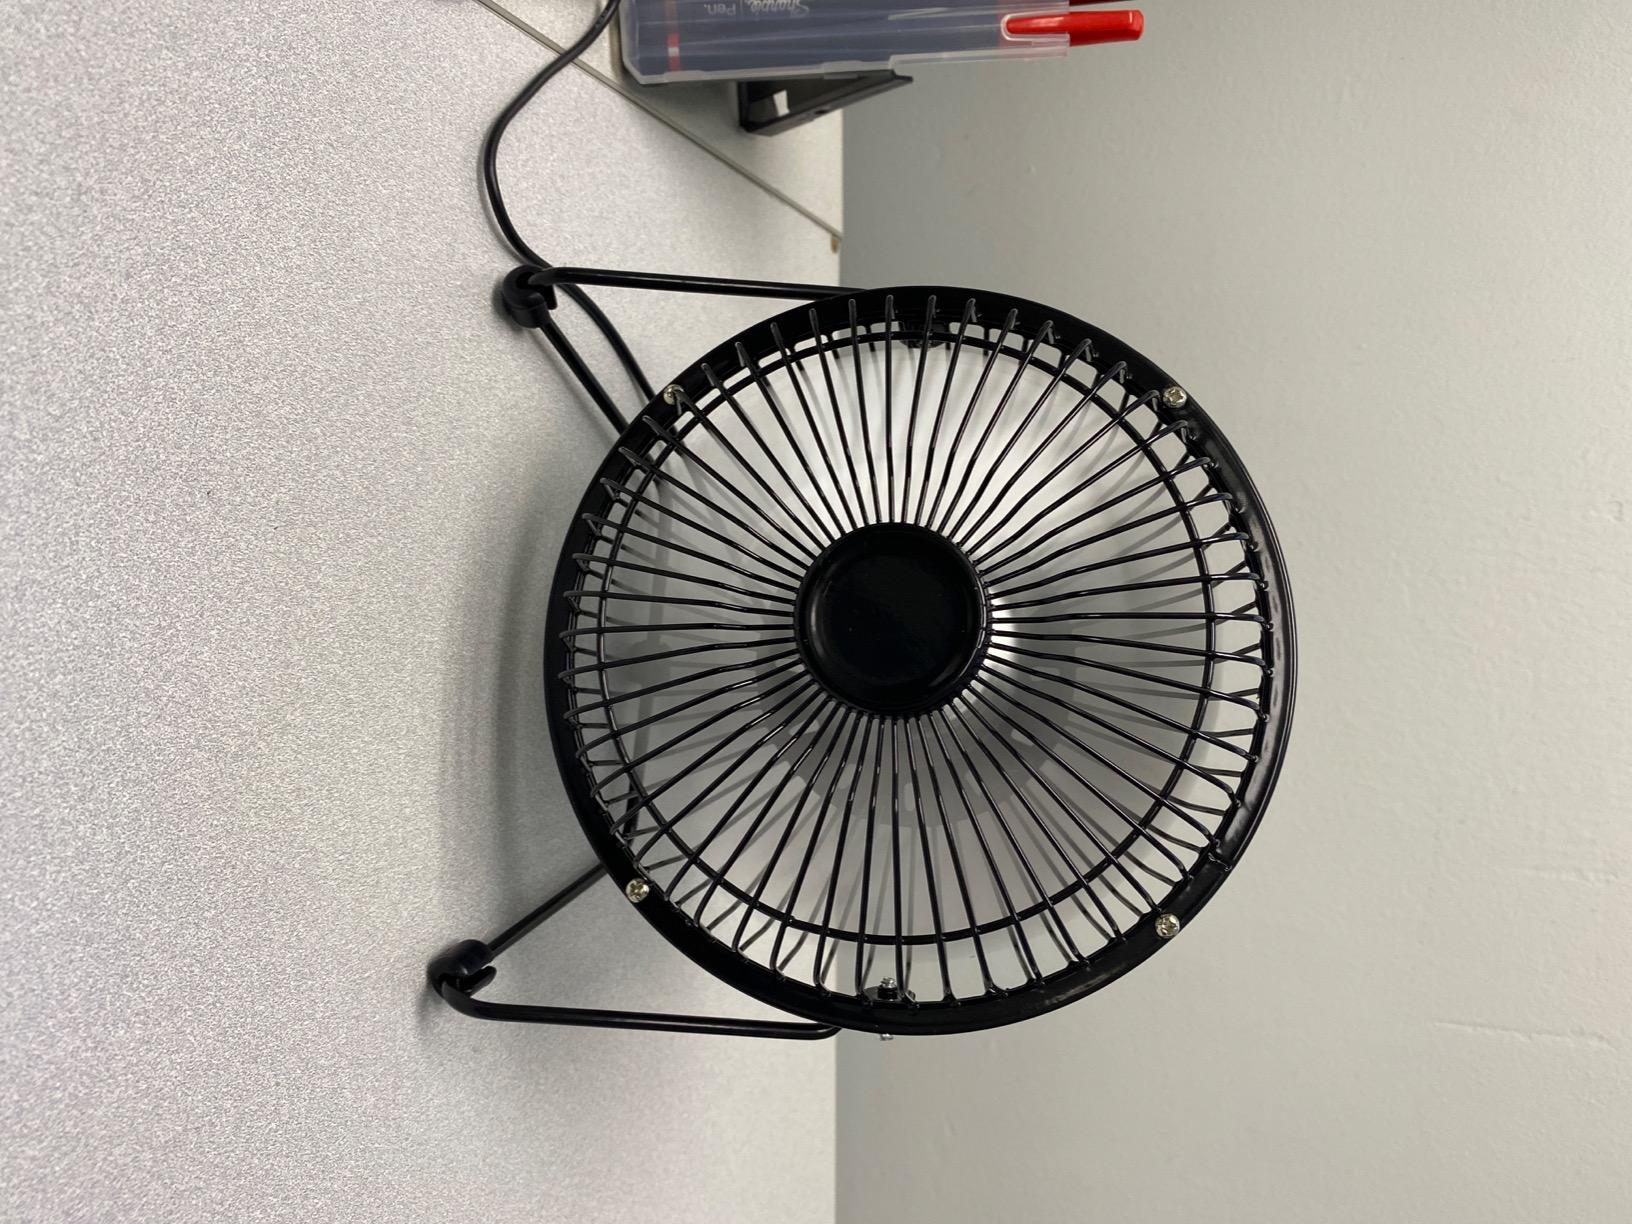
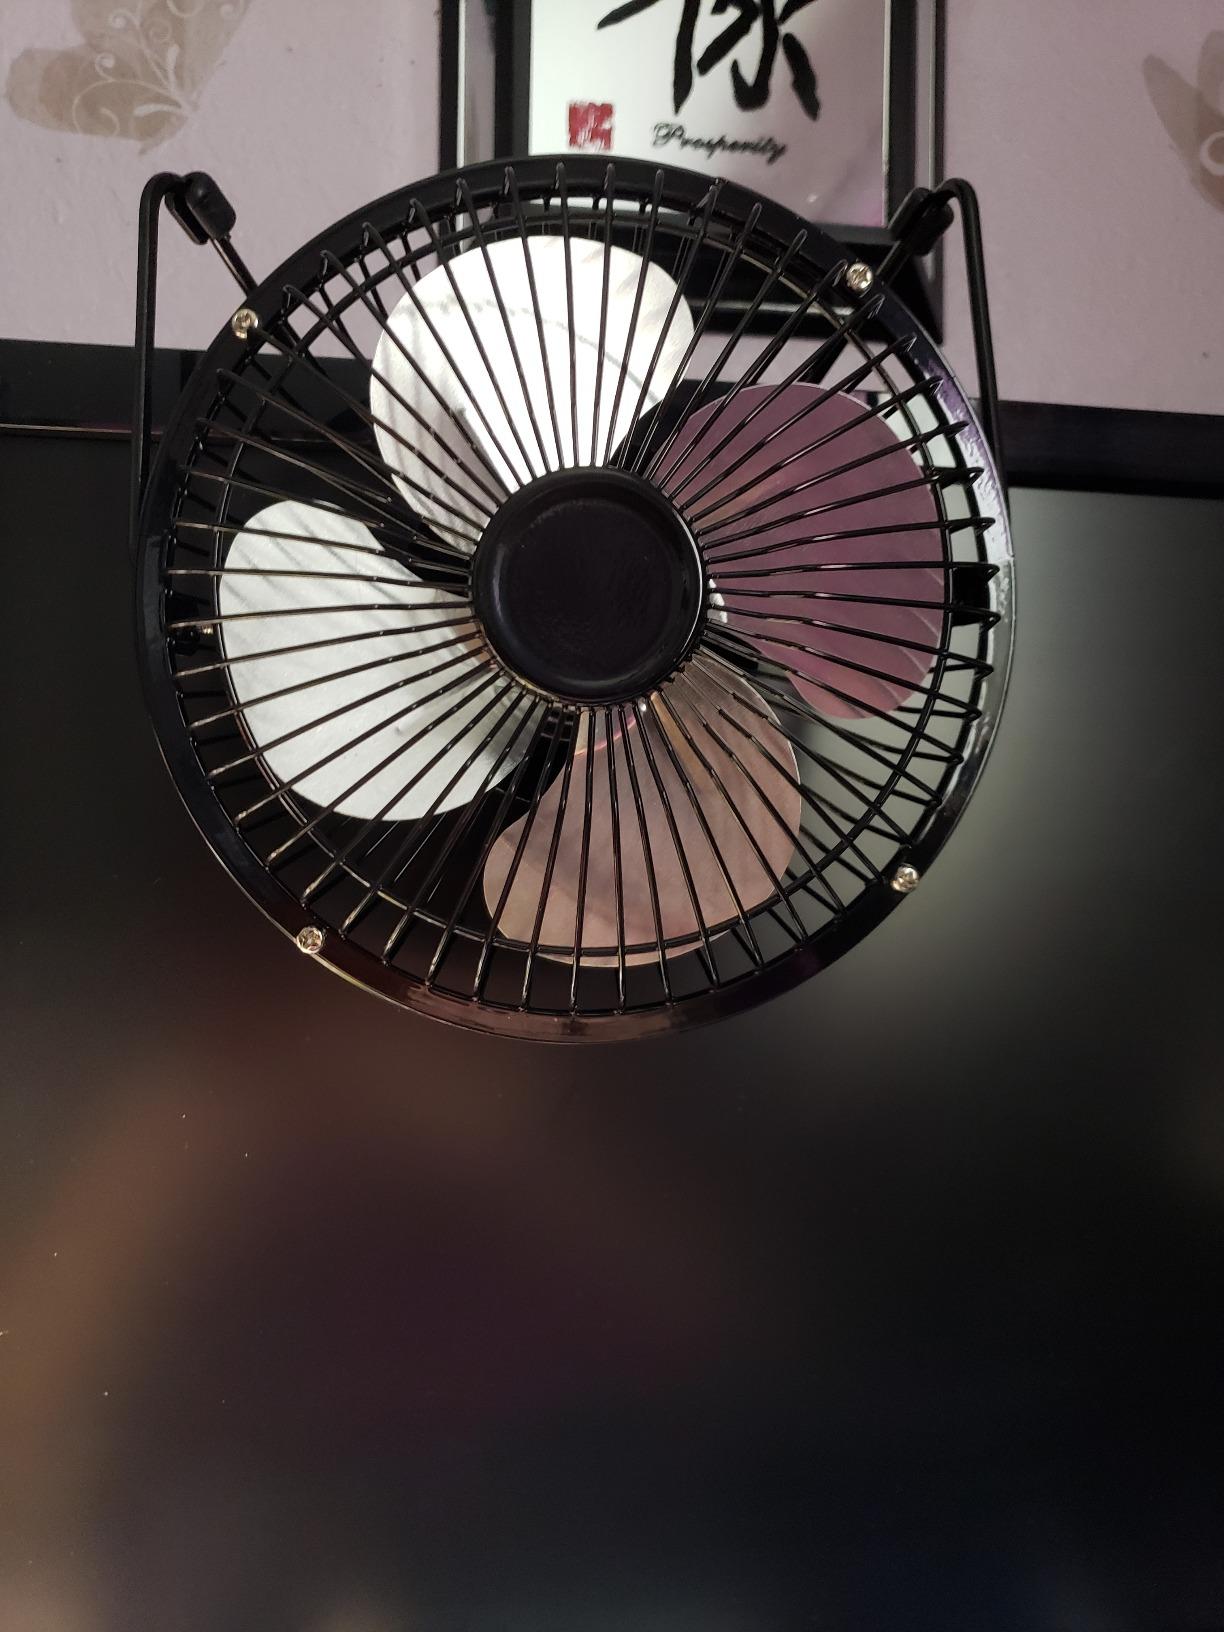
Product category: fan
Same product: yes